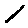
Label: 1